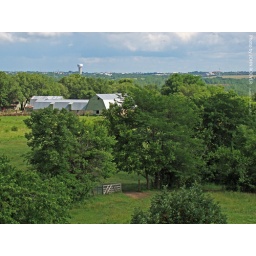
Nice green field in Lenexa, near Shawnee Mission Park.Tuesday afternoon 15 June 2010.